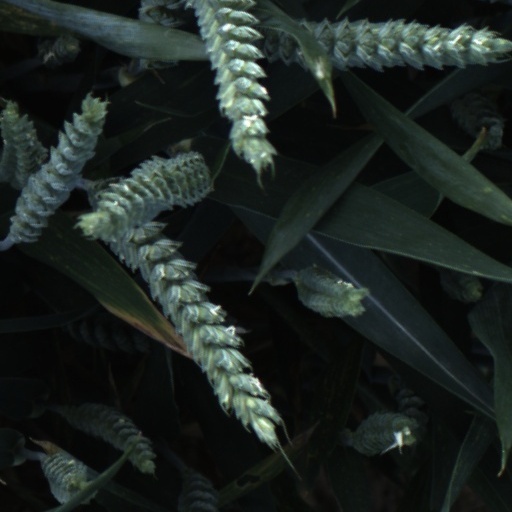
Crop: wheat